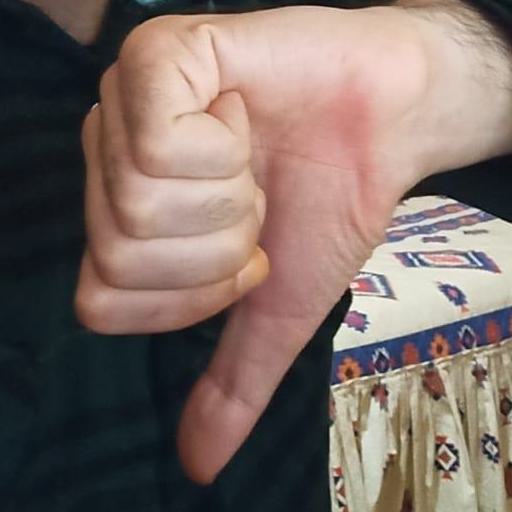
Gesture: dislike